A Written Testimony

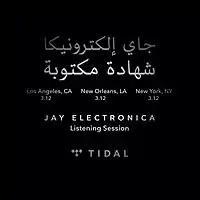
Listening parties "A Written Testimony" were cancelled due to the COVID-19 pandemic (poster pictured). Jay Electronica used Islamic symbolism to promote the album.

On February 6, 2020, Jay Electronica announced "A Written Testimony" with a release date of that year's March 18. In anticipation of the album's release, record producer Young Guru posted a picture of himself in the studio with the aforementioned, Jay-Z, and Lawrence "Law" Parker on March 10, 2020. That same day, streaming service Tidal announced three listening parties for it. Tidal planned to host the listening parties on March 12 of that year in Los Angeles, New York City, and Jay Electronica's hometown of New Orleans. On March 11, 2020, Angela Yee confirmed on "The Breakfast Club" that "A Written Testimony" would be released the day after the listening parties.